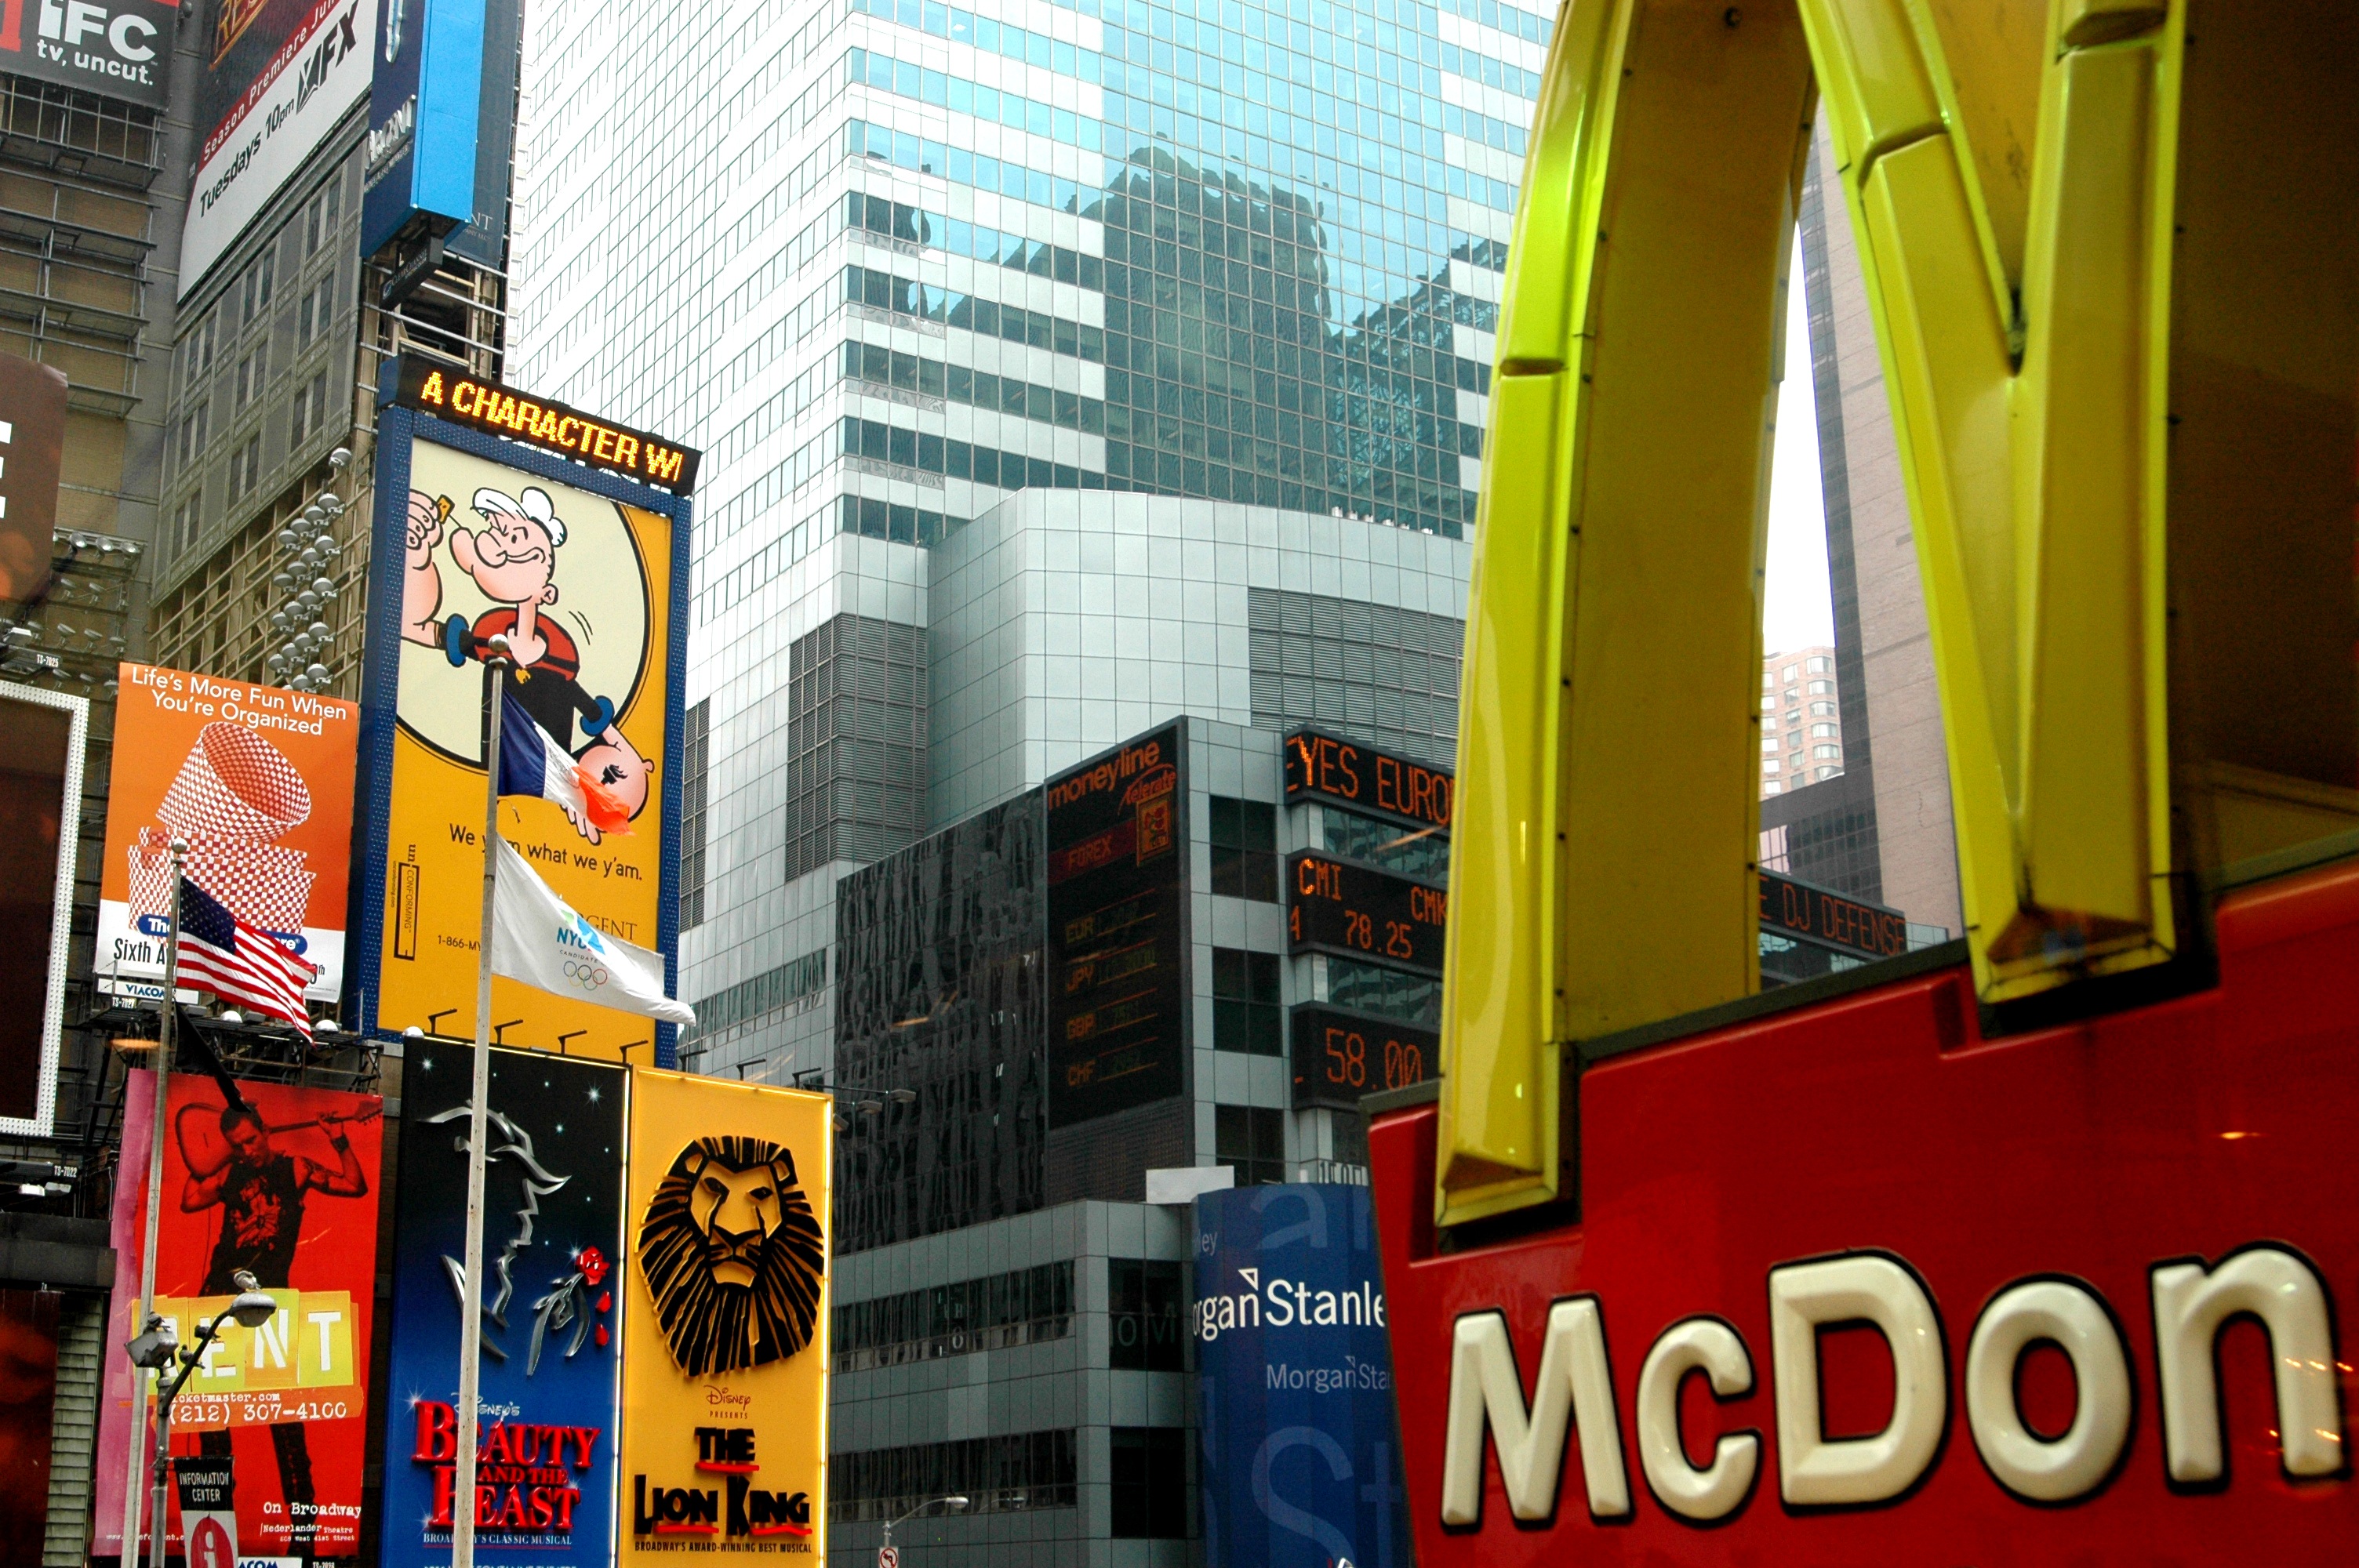
street, new york, advertising, downtown, avenue, skyscrapers, metropolis, urban area, mc donalds